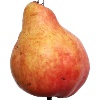
Label: Pear Red 1